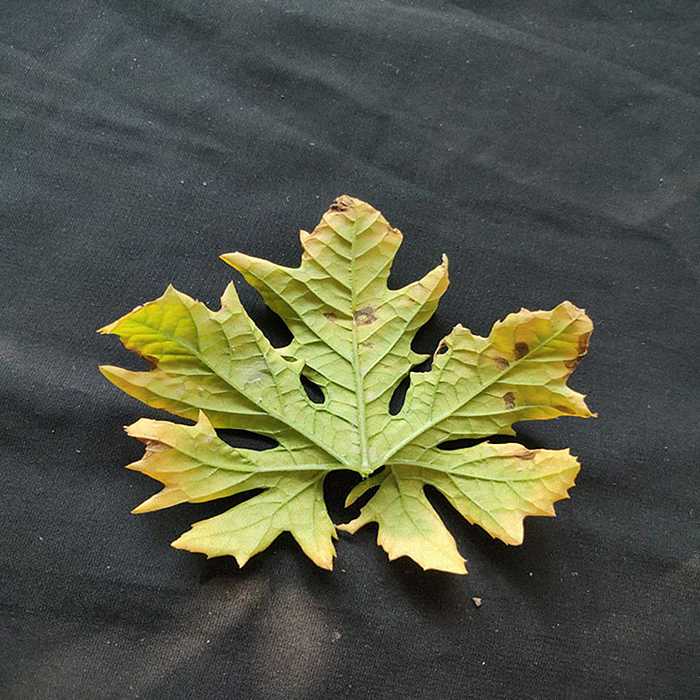
Plant: Bitter Gourd
Label: Fusarium wilt